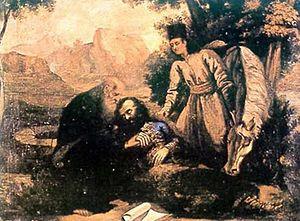
Marko Mrnjavčević était de jure le roi des Serbes de 1371 à 1395, tandis que de facto, il n'a régné que sur un territoire de la Macédoine occidentale centré autour de Prilep. Il est connu sous plusieurs noms, Prince Marko et Roi Marko, tous utilisés par la tradition orale des Slaves du sud, pour laquelle il est devenu un personnage important pendant l'occupation ottomane des Balkans.
Novak Radonić est un peintre et un écrivain serbe. Il a été membre de l'Académie serbe des sciences et des arts. Il est un représentant du courant romantique. En tant que peintre, on lui doit des compositions religieuses, des compositions historiques à valeur allégorique et des portraits.